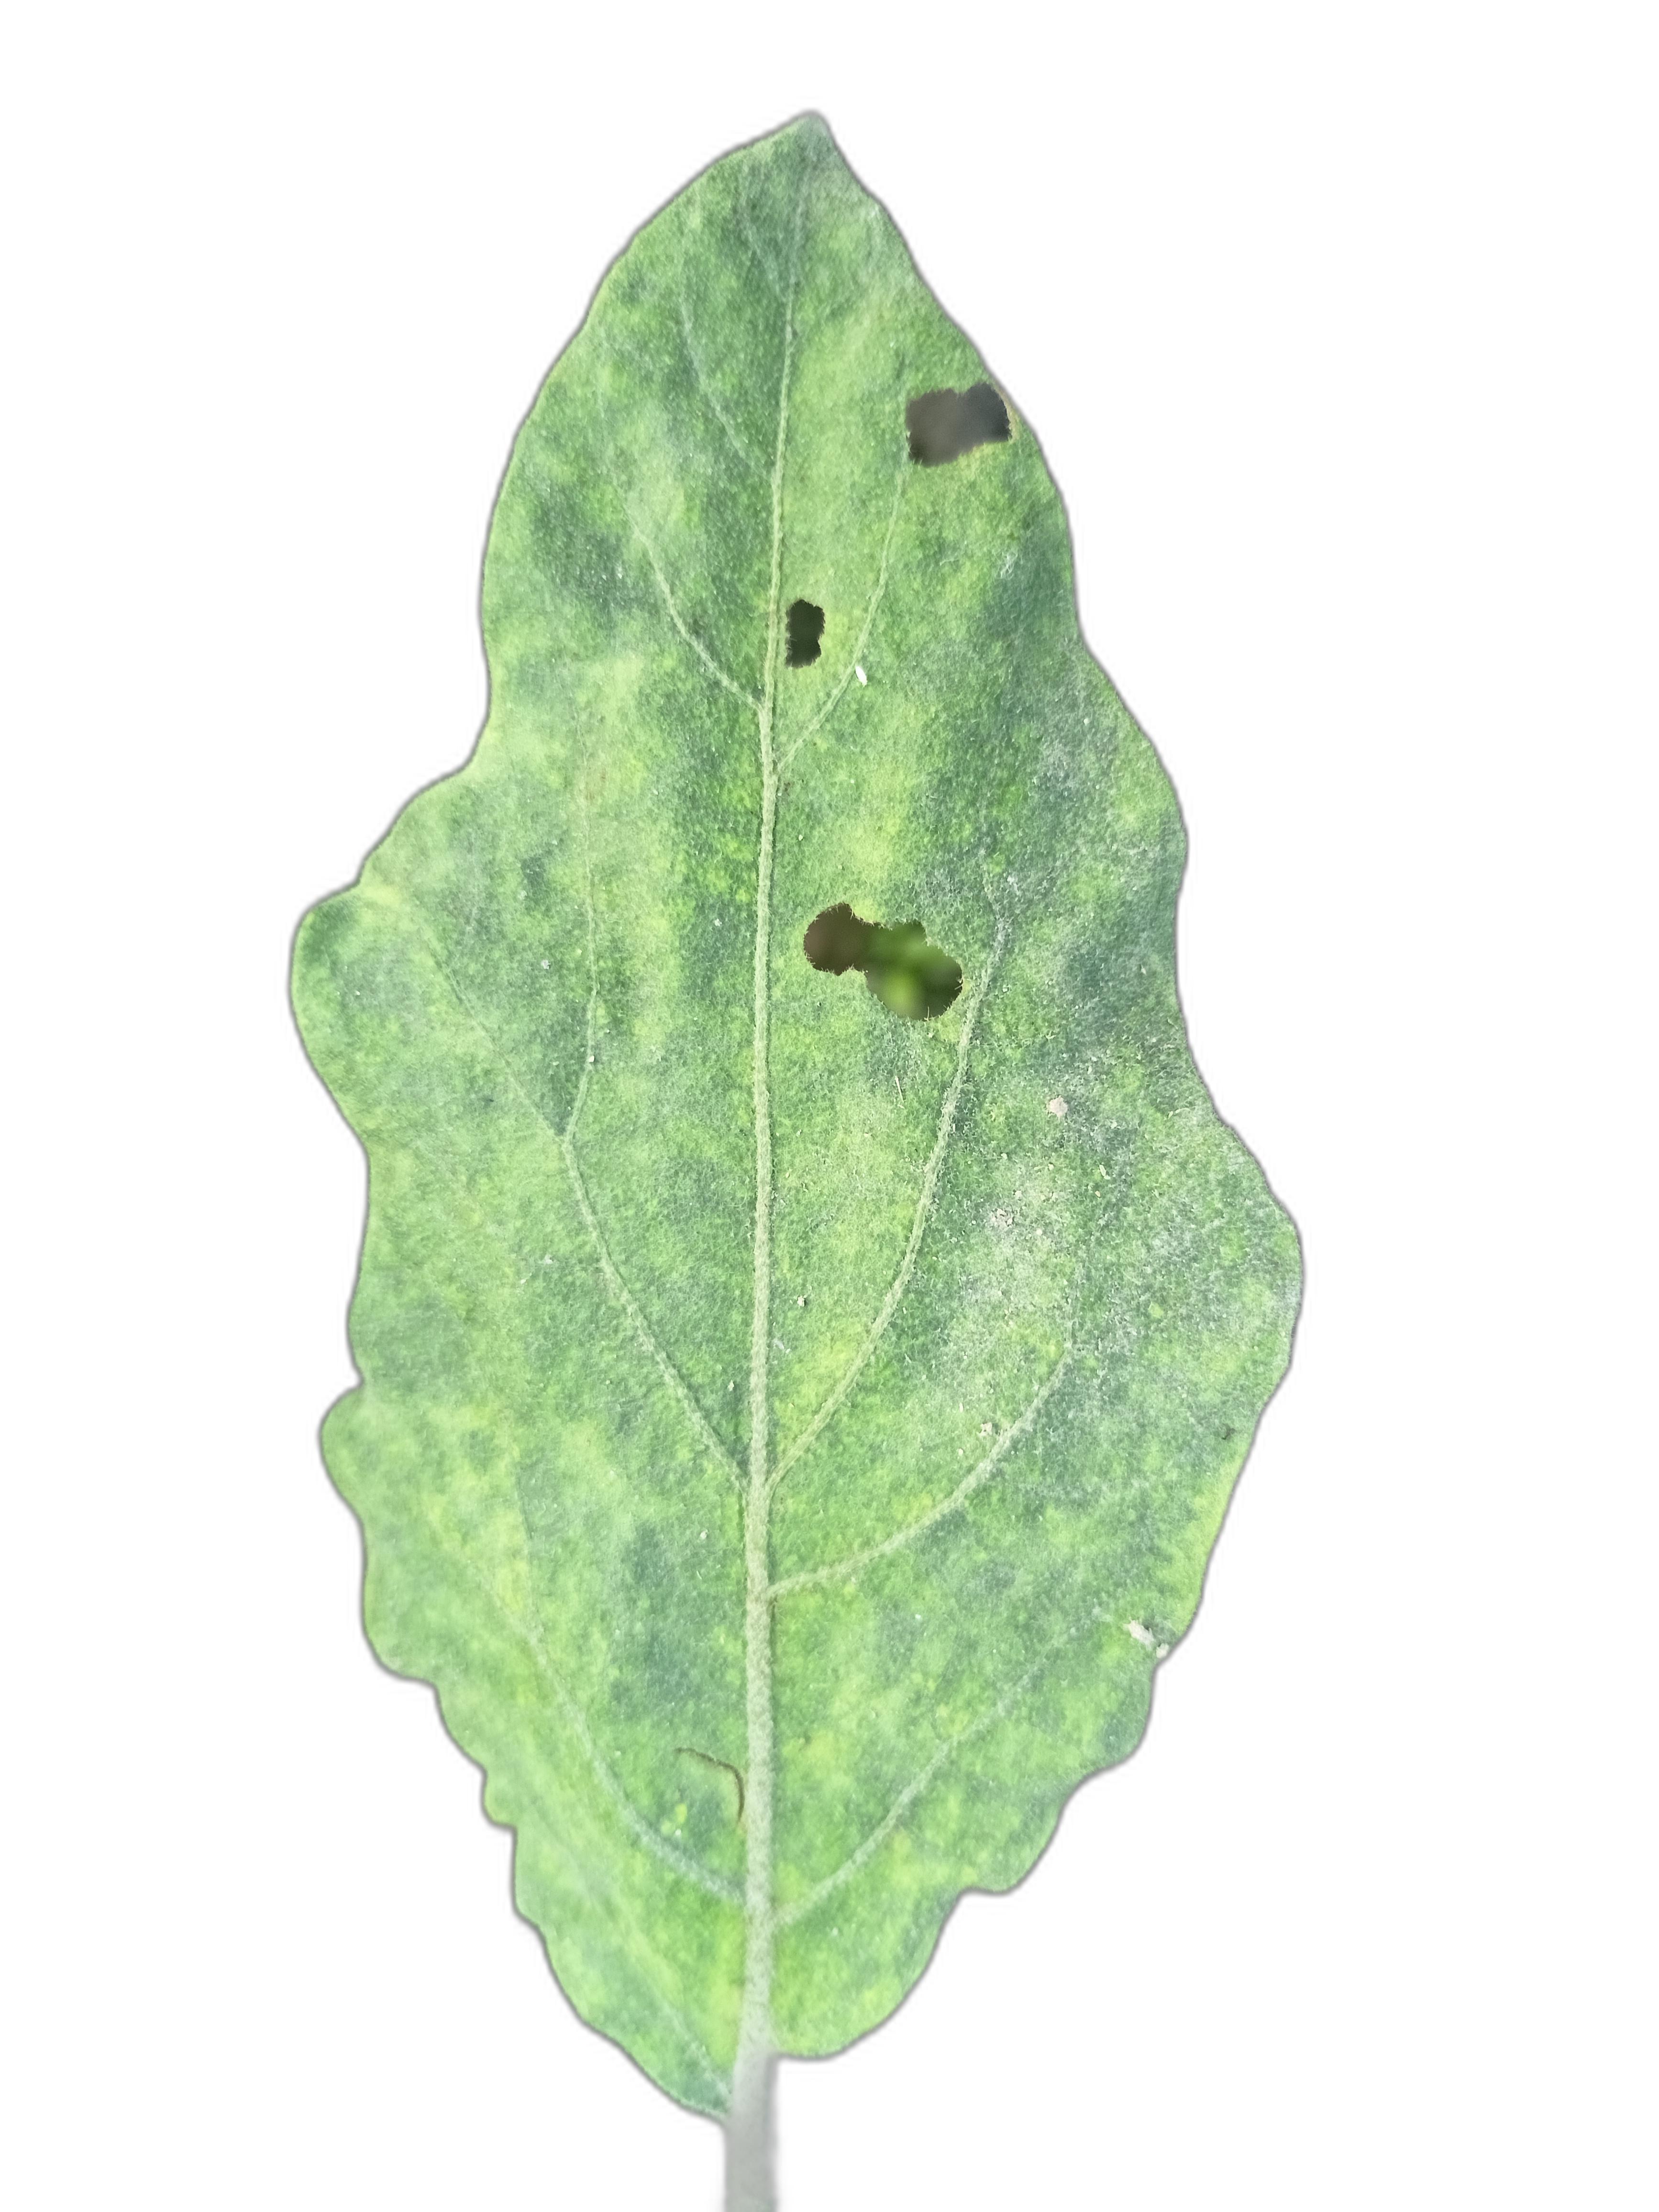
Label: Insect Pest Disease